Mass trespass of Kinder Scout

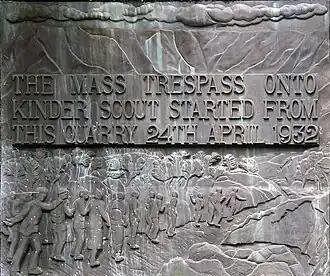
Commemorative plaque at Bowden Bridge Quarry, unveiled in 1982

Ewan MacColl (then known by his real name, Jimmie Miller) commemorated these events in his 1932 song "The Manchester Rambler". The events form the subject of the song "You Can (Mass Trespass, 1932)" on Chumbawamba's 2005 album "A Singsong and a Scrap" and inspiration for "Walking in the Footsteps of Giants" by northern folk band Harp and a Monkey.